Describe the emotion expressed in this image:  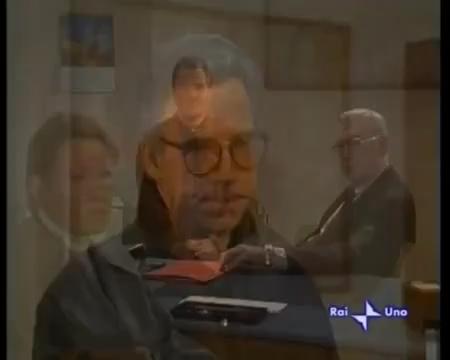
This person displays Suffering, valence and arousal with low intensity.